Trams in Irkutsk

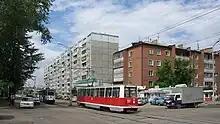
Irkutsk trams in central district (2009)

2009 - the Irkutsk tram transported 22 million people, bringing to the city treasury 199 million rubles.